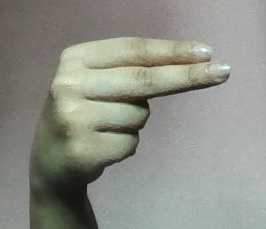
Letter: ain